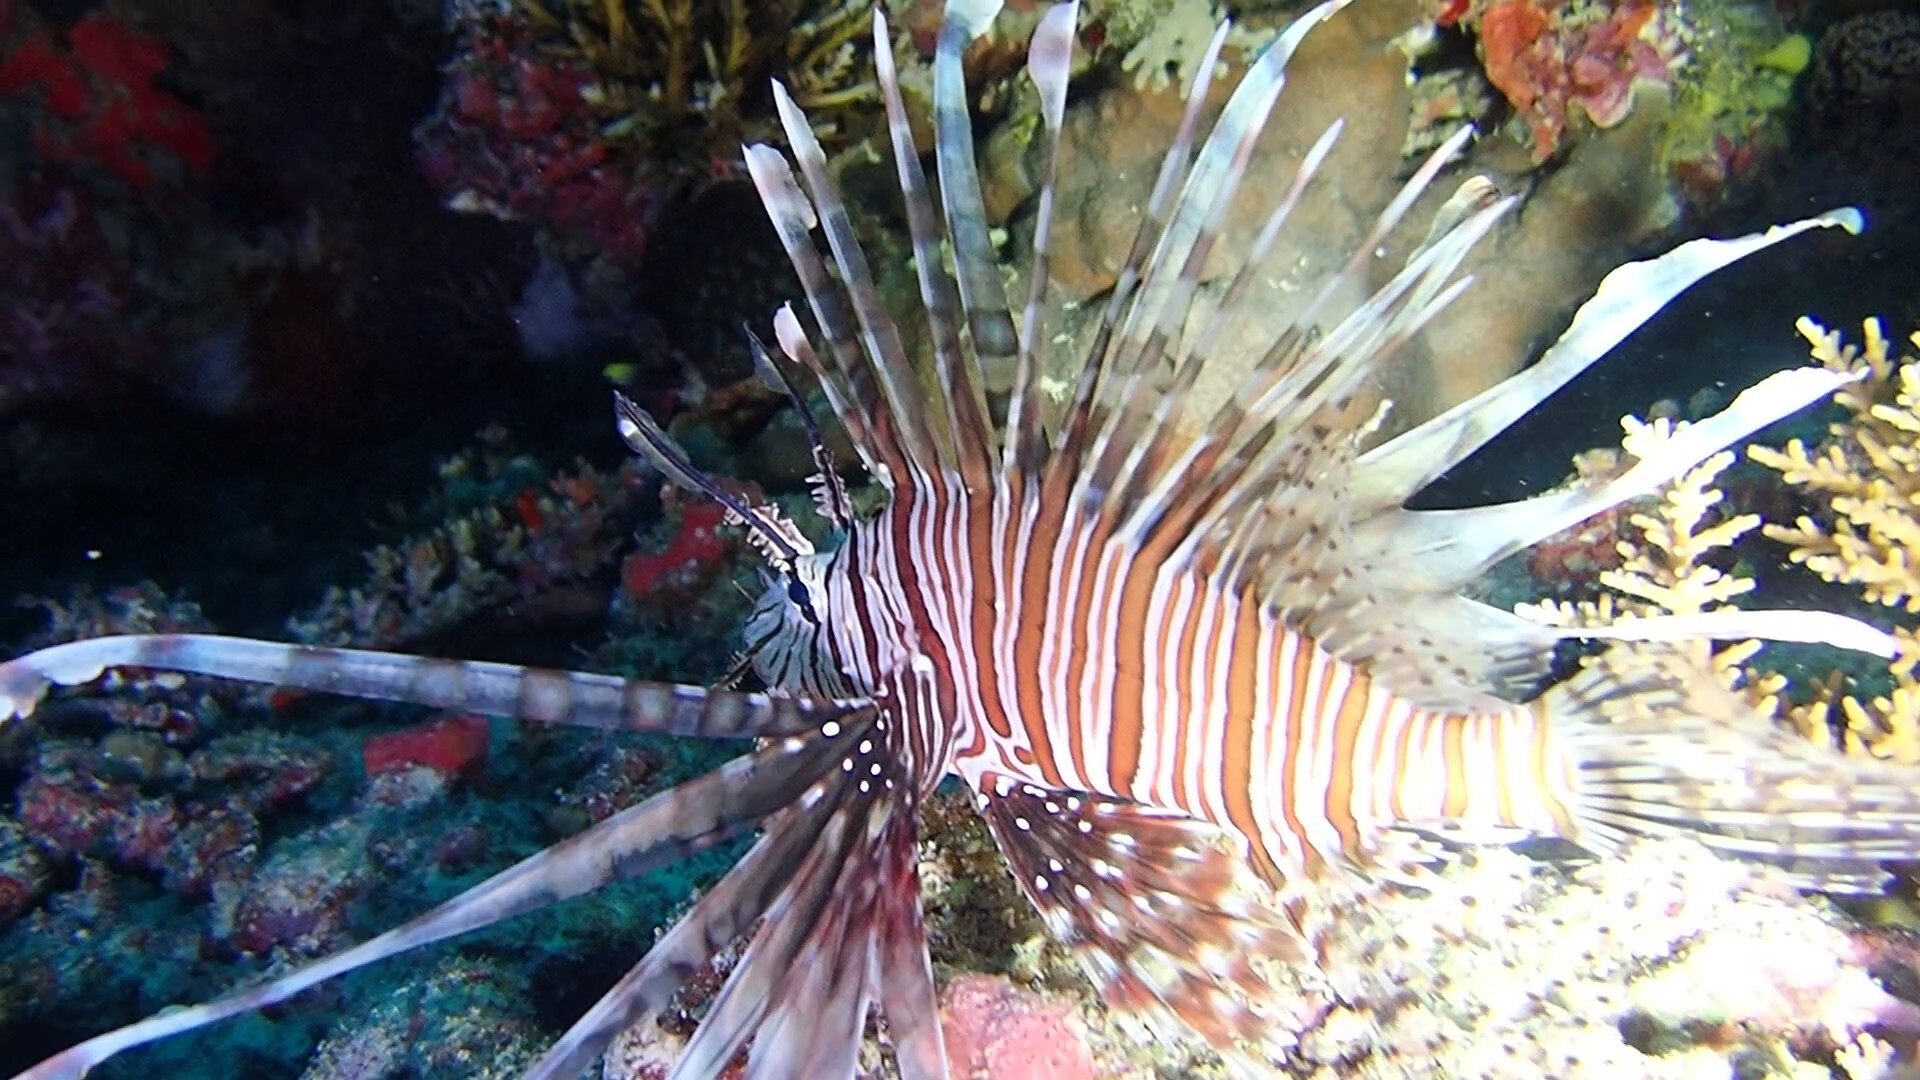
Pterois volitans (Red Lionfish)